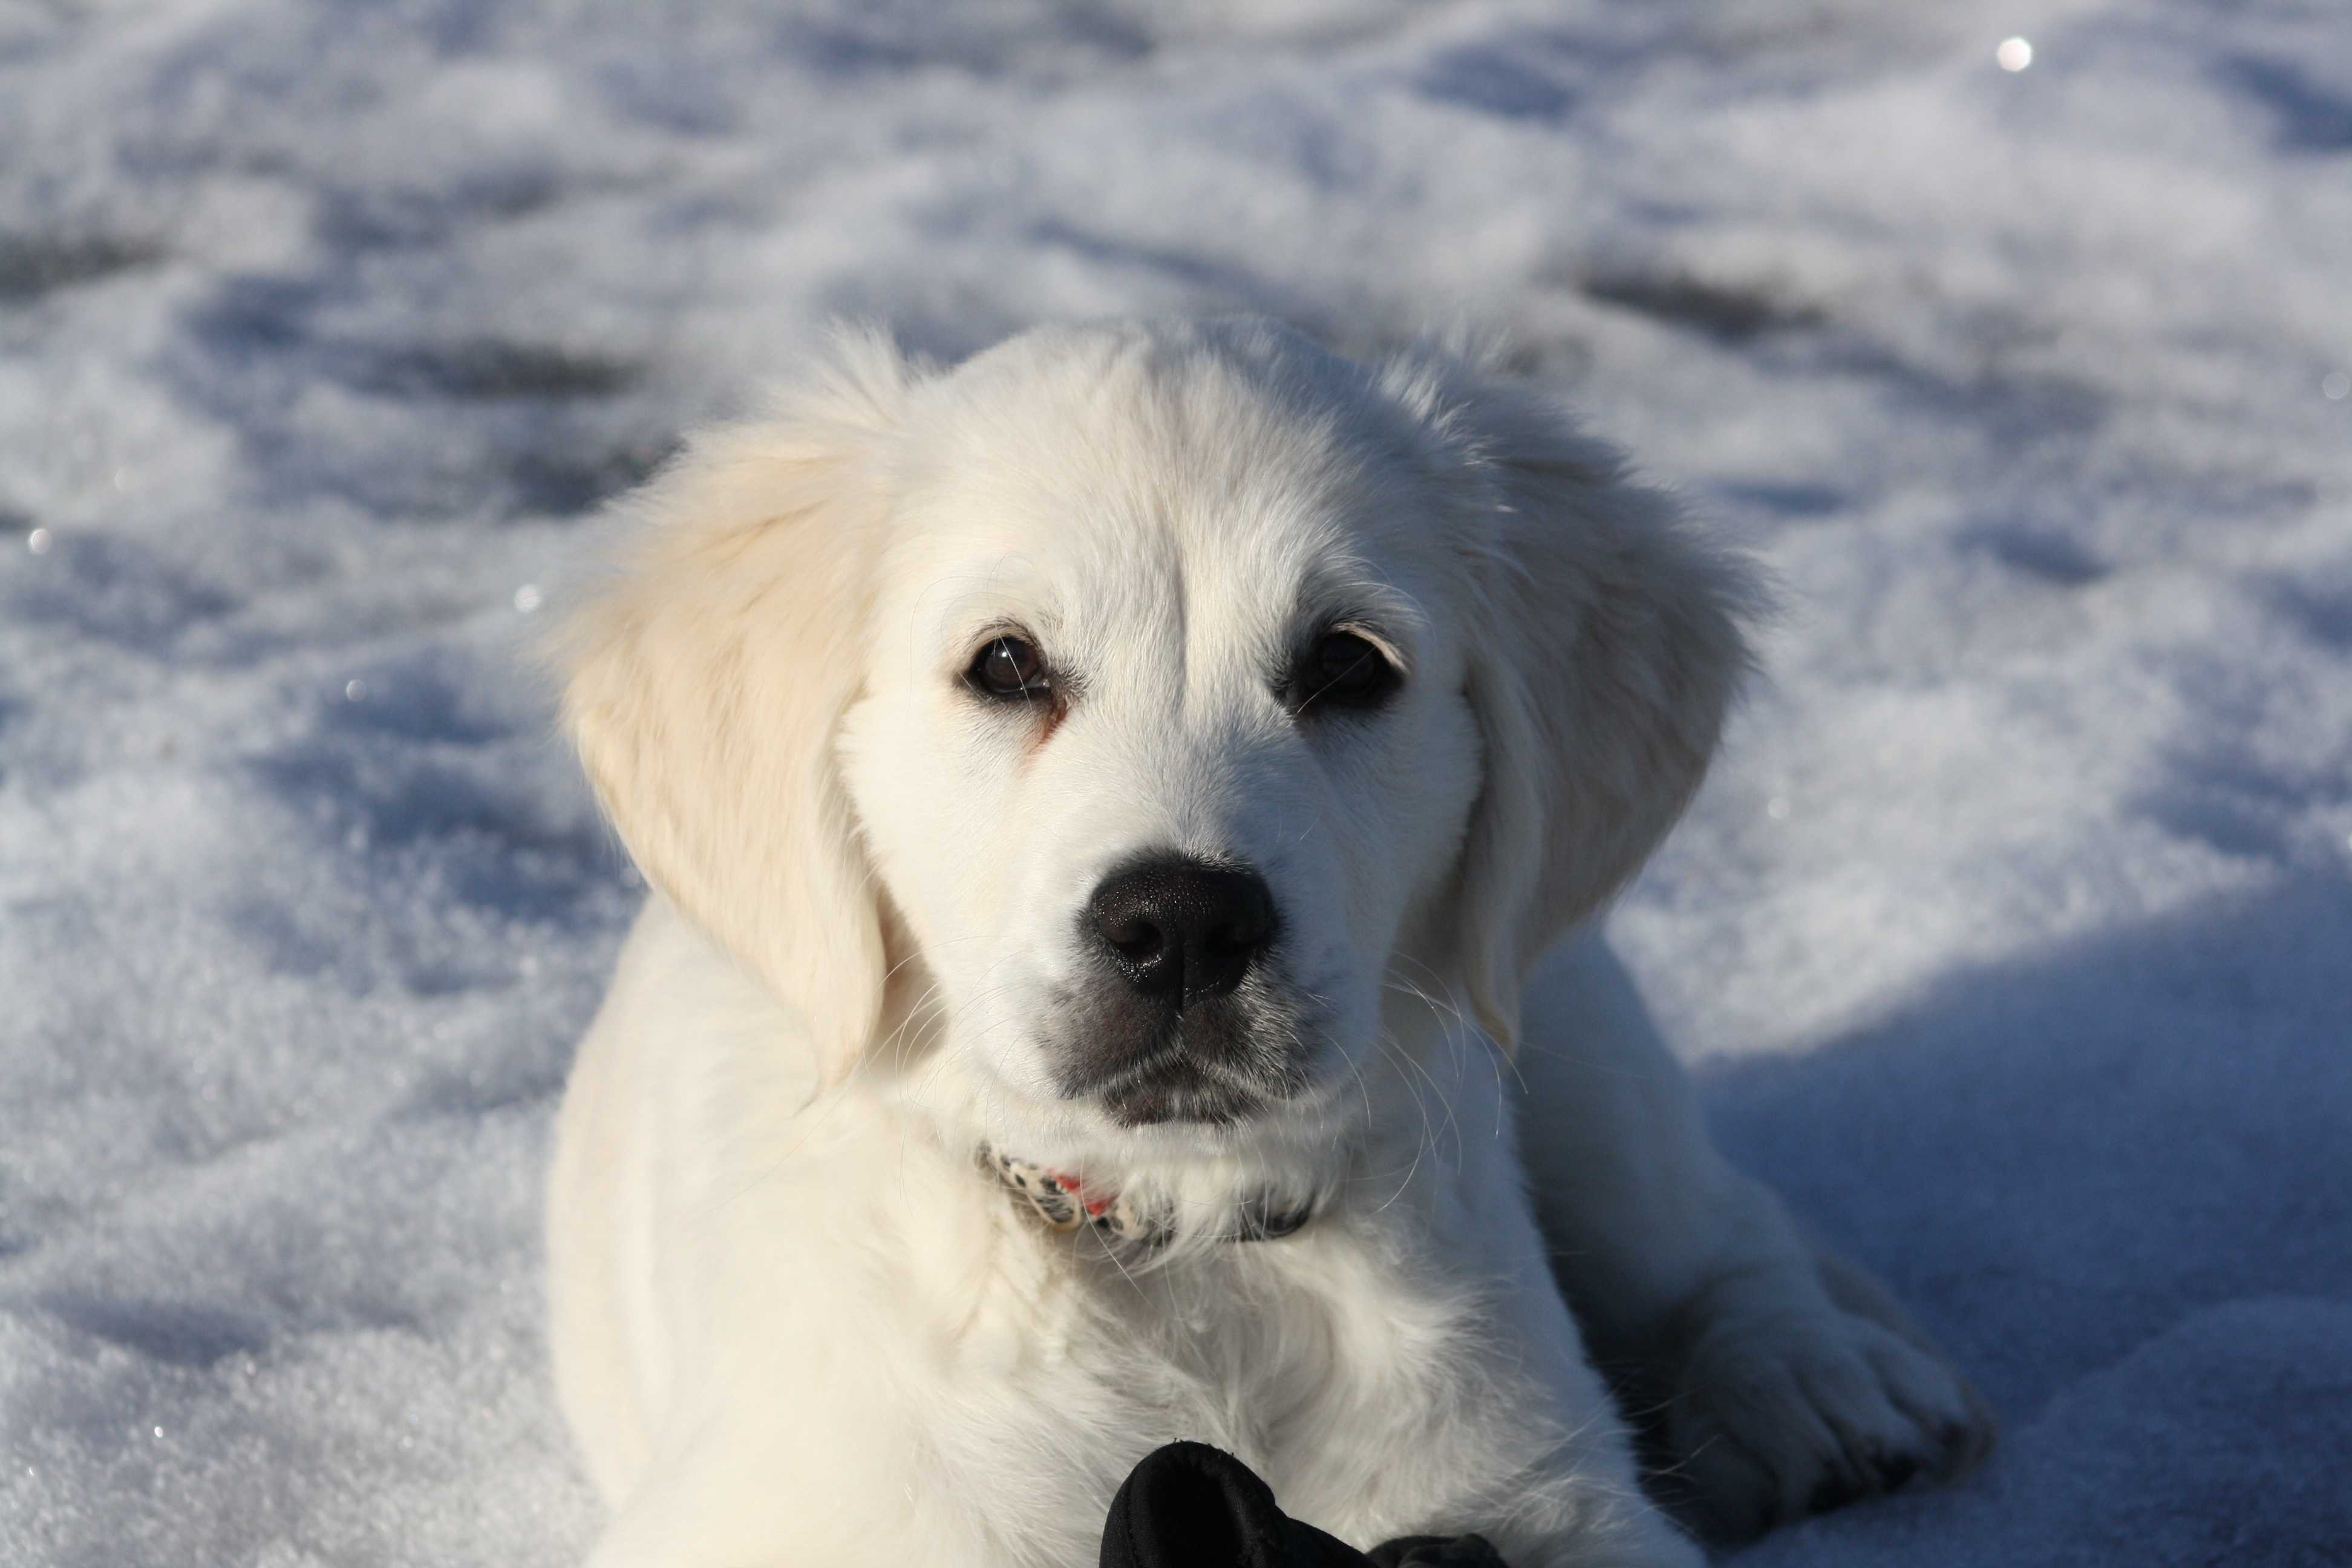
snow, winter, puppy, dog, young, mammal, golden retriever, vertebrate, labrador retriever, watching, dog breed, retriever, dog like mammal, great pyrenees, slovak cuvac